City of God (Lins novel)

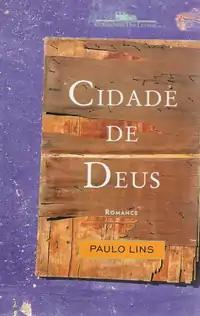

City of God is a 1997 semi-autobiographical novel by Paulo Lins, about three young men and their lives in Cidade de Deus, a "favela" in Western Rio de Janeiro where Lins grew up. It is the only novel by Lins that has been published. It took Lins 8 years to complete the book. The novel was hailed by critics as one of the greatest works of contemporary Brazilian literature.